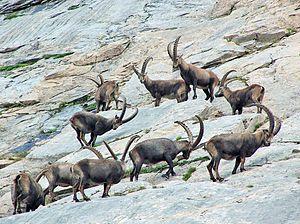
Parc national de la Vanoise, bouquetins juste au-dessus du lac des vaches
Le Bouquetin des Alpes, bouquetin ou ibex, est un mammifère de la famille des Bovidés, de l'ordre des Artiodactyles et de la sous-famille des Caprinés.